Mackinnon Road

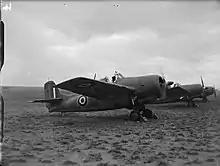
Grumman Martlet at Mackinnon Road

In World War II a Fleet Air Arm airfield was established at Mackinnon Road after the British Eastern Fleet retreated to Mombasa following the Indian Ocean raid. Airfields at Voi and Port Reitz Airport were also used to disperse the fleet's carrier aircraft in case of attack by the aircraft carriers of the Imperial Japanese Navy. These airfields were administered by the Royal Navy shore establishment "HMS Kipanga II" ("Kipanga" is Swahili language for "goshawk").